Sarnath Museum

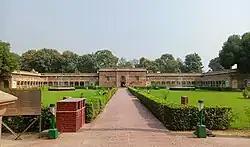
Front view of Sarnath Museum

Sarnath Museum is the oldest site museum of the Archaeological Survey of India. It houses the findings and excavations at the archaeological site of Sarnath, by the Archaeological Survey of India. Sarnath is located near Varanasi, in the state of Uttar Pradesh. The museum has 6,832 sculptures and artefacts.